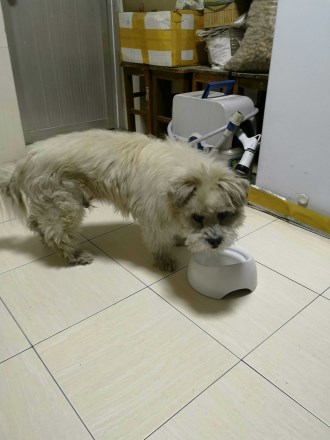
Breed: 361-n000123-Shih_Tzu